William Hay (Seaford MP)

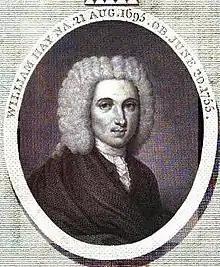
William Hay Portrait

William Hay (1695–1755), of Glyndebourne, Sussex was an English writer and Whig politician who sat in the House of Commons from 1734 to 1755.